Describe the emotion expressed in this image:  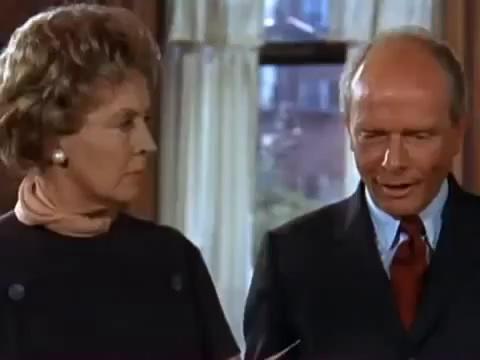
This person displays Suffering, valence and arousal with high intensity.